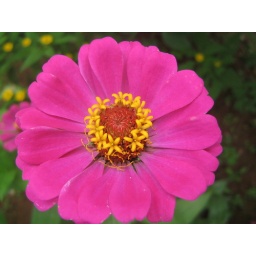
Thanks to my Mom, these colourful flowers bloom everyday without fail, at our home in Bemmanur, Palakkad.